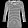
Label: T - shirt / top